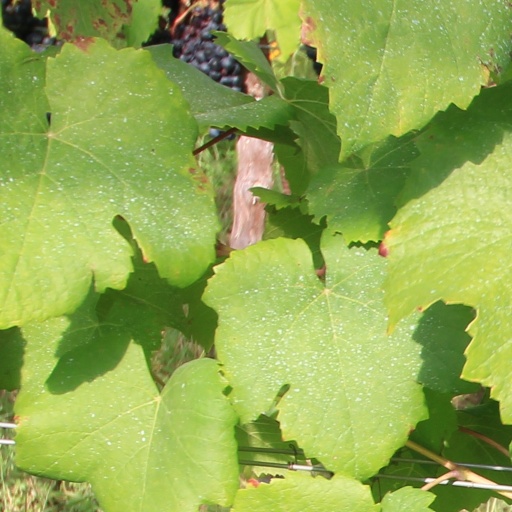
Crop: grape